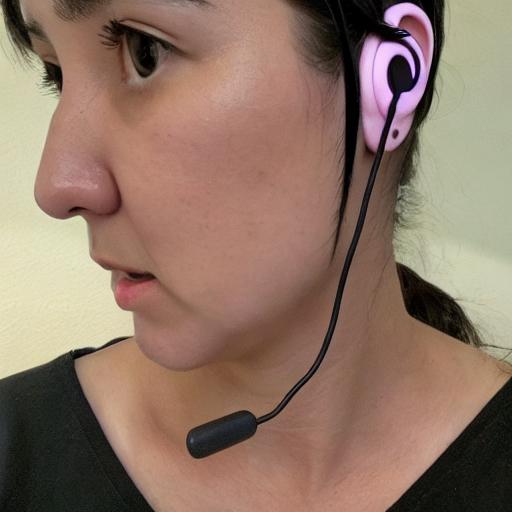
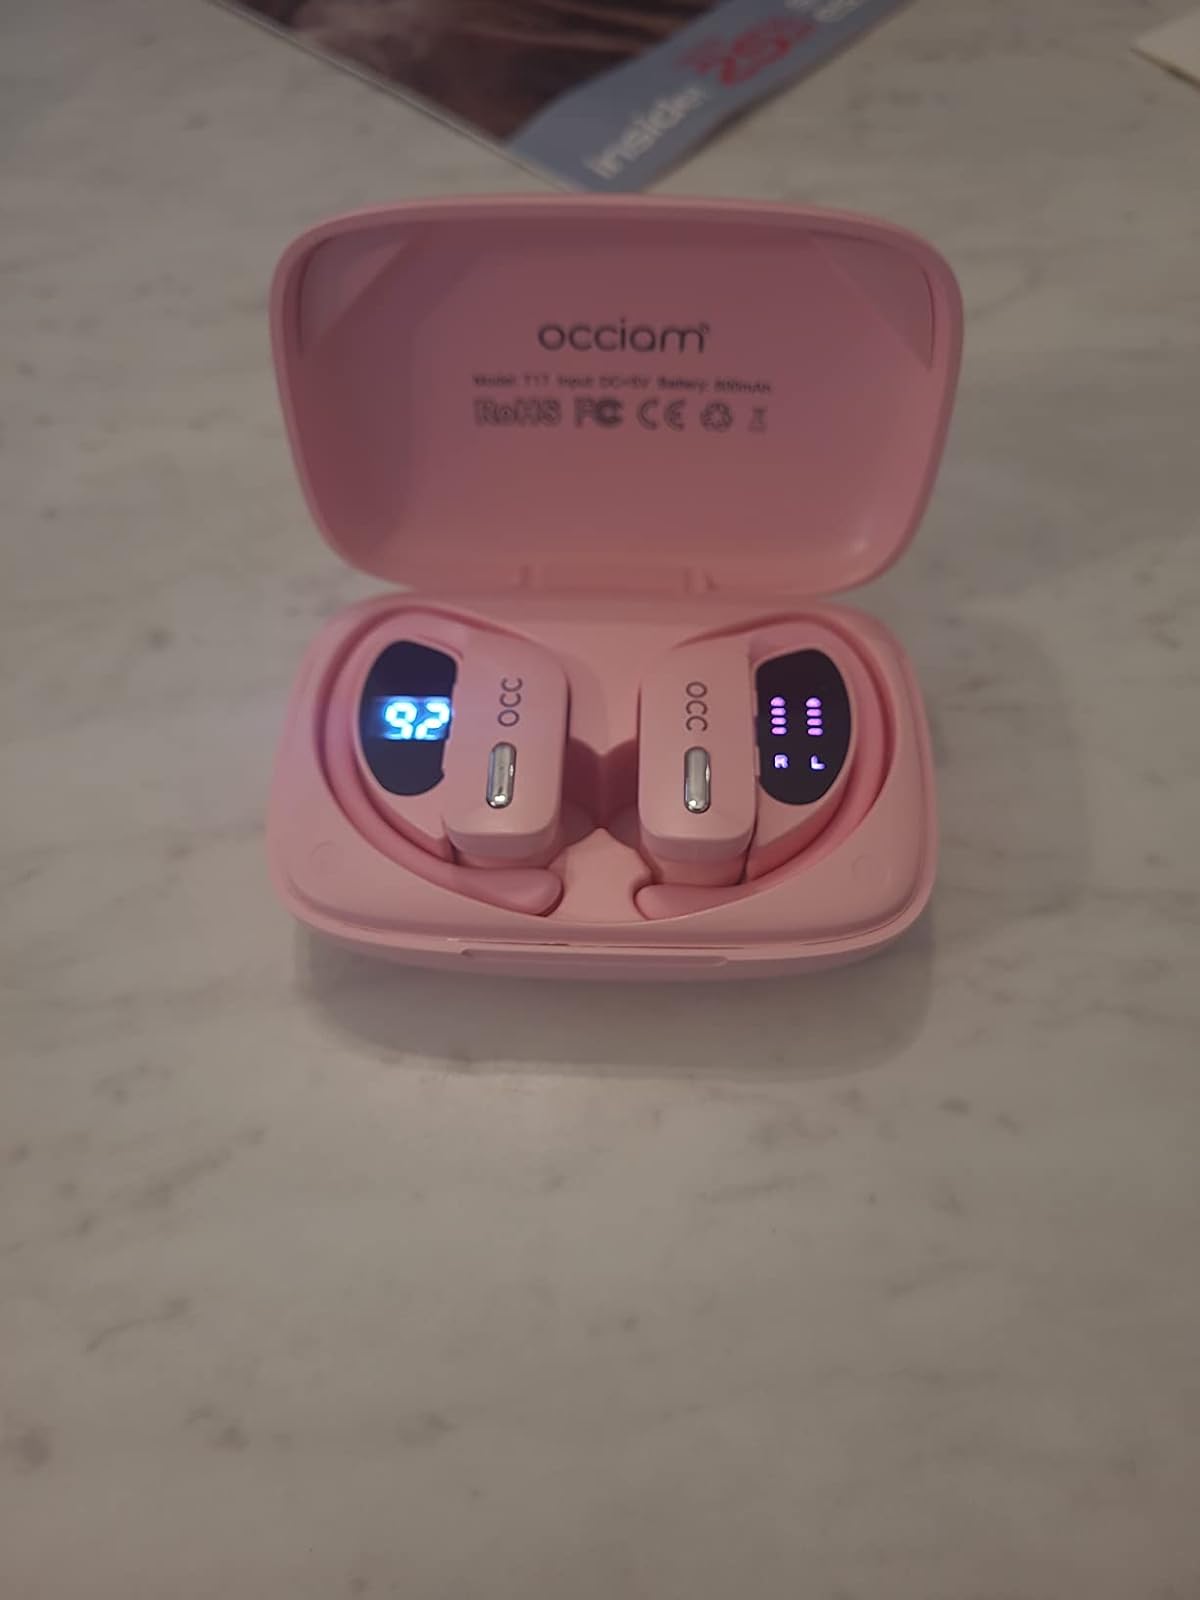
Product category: earbuds
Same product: no